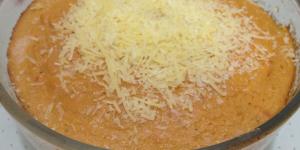
budin de atun al horno